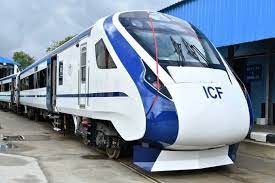
Vehicle type: Trains